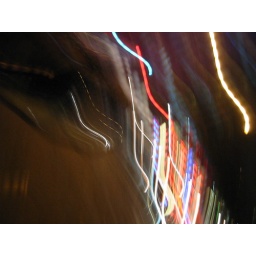
i was about to take a picture of something when the car i was riding in hit a pot hole